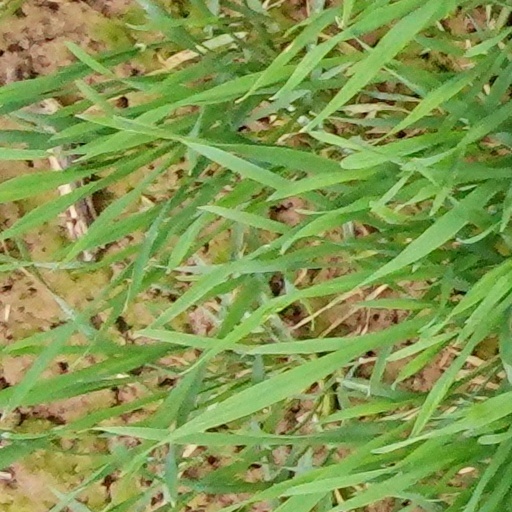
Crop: wheat